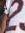
Number: 2